Rajon Rondo

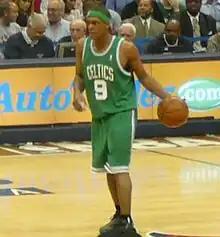
Rondo in May 2008

After Telfair and West were traded during the off-season of the 2007–08 season, Rondo secured a spot in the starting lineup, starting in every game. Surrounded by All-Stars Kevin Garnett, Paul Pierce and Ray Allen, he quickly became a steady, consistent player. In his 77 games played, he averaged 10.6 points per game (ppg), 5.1 assists per game (apg) and 4.2 rebounds per game (rpg). His role as a playmaker reflected in him leading the team in assists and steals. In a game against the New Jersey Nets, Rondo suffered a lower back injury late in the third quarter, forcing him to miss the next four games. He made his successful return from injury and to the starting lineup in a road win against the New York Knicks. A week later, he matched his career-high against the Miami Heat, and then scored a career-high 24 points in a home game against the Los Angeles Clippers the following month. During the All-Star break, he was selected to play on the Sophomore Team in the T-Mobile Rookie Challenge and Youth Jam. Following the All-Star weekend, Rondo recorded a career-high 16 assists in a home victory against the Charlotte Bobcats. Despite his solid rookie year, there was much speculation about Boston needing a veteran point guard. In March, they signed veteran point guard Sam Cassell as a free agent to serve as a backup. The Celtics' best single-season improvement in NBA history earned them the number one seed in the Eastern Conference Playoffs.